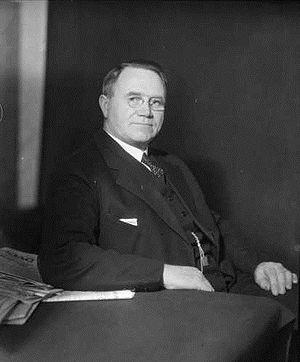
Johan Nygaardsvold est un homme d'État norvégien.